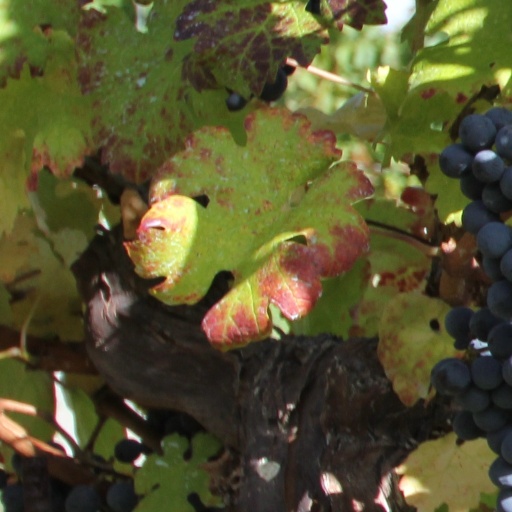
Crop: grape